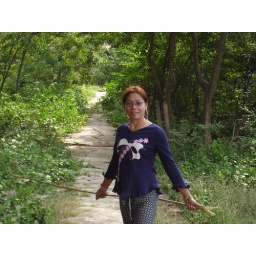
Toy at Monkey Temple, believe me they're everywhere at the base of the mountain in Baan Che, Lopburi.